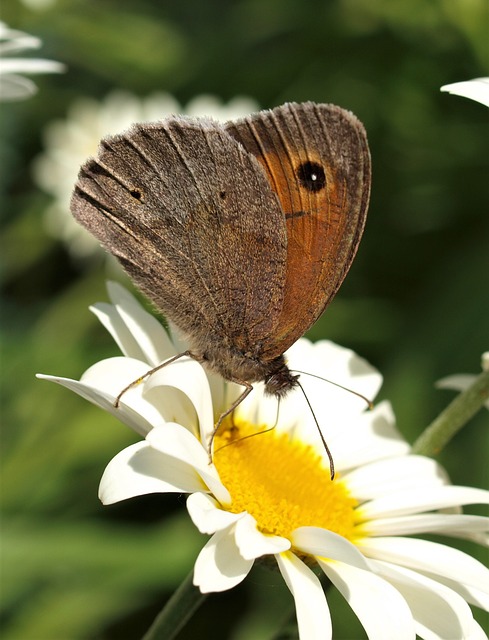
Label: butterfly